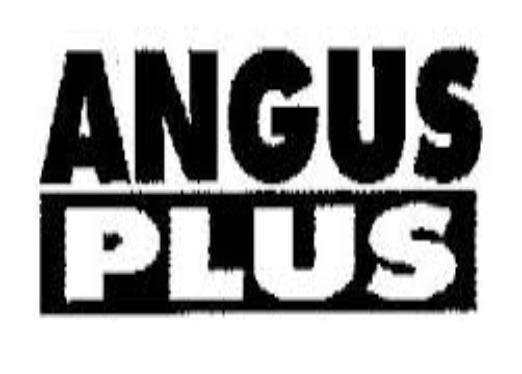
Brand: Black Angus Steakhouse
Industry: Food